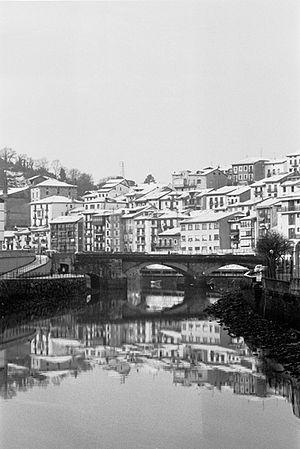
Ondarroa en basque ou Ondárroa en espagnol est une commune de Biscaye dans la communauté autonome du Pays basque en Espagne. C'est un important port de pêche de la côte basque.